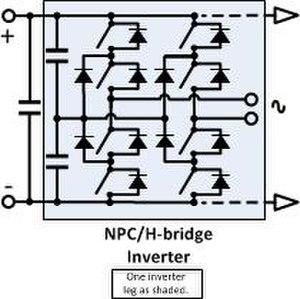
Un variateur électronique de vitesse est un dispositif destiné à régler la vitesse et le couple d'un moteur électrique à courant alternatif en faisant varier la fréquence et la tension, respectivement le courant, délivrées à la sortie de celui-ci.